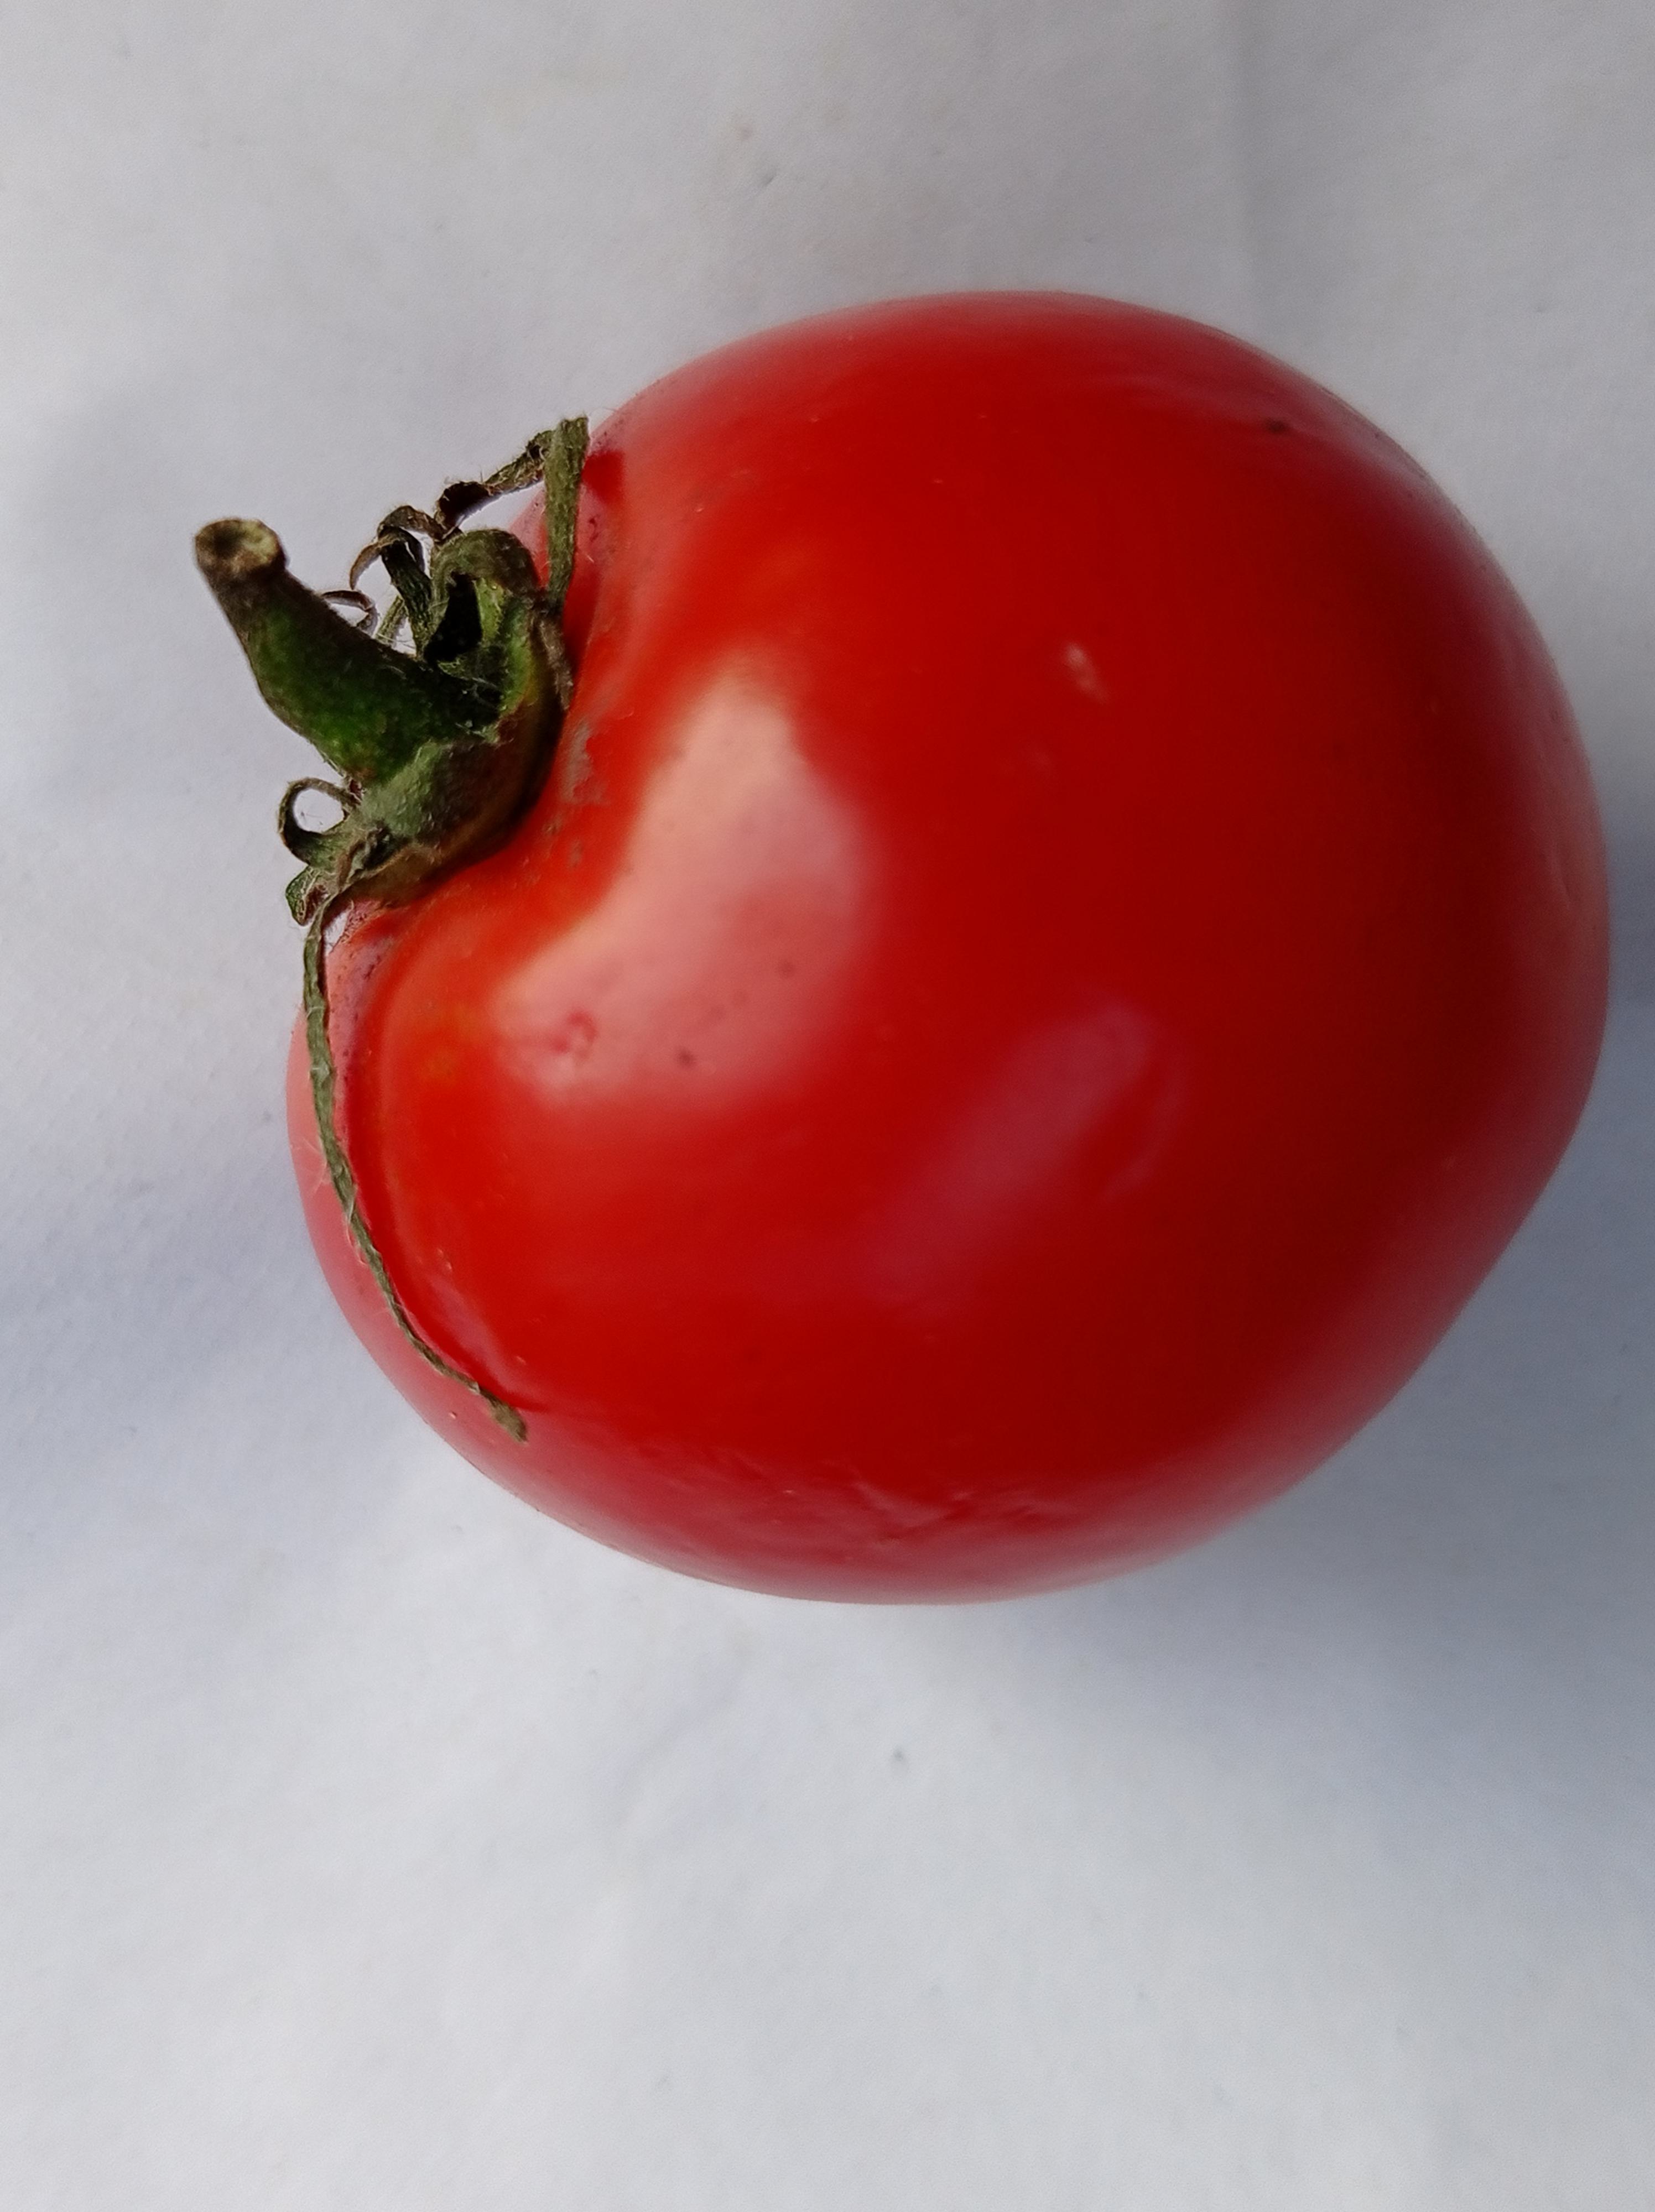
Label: Fresh